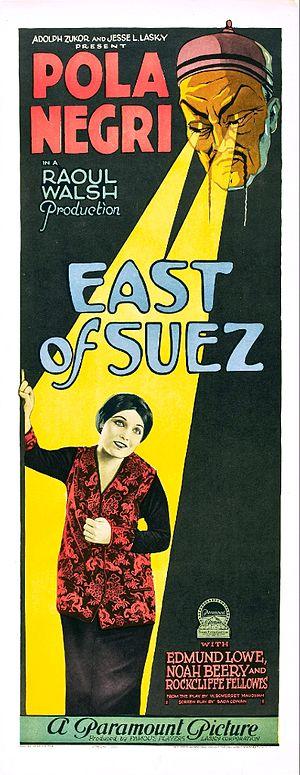
East of Suez est un film muet américain réalisé par Raoul Walsh et sorti en 1925.